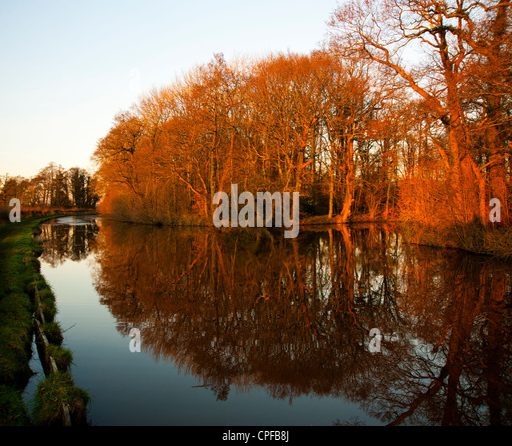
sunset light on trees beside river